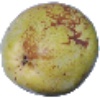
Label: Pear Williams 1